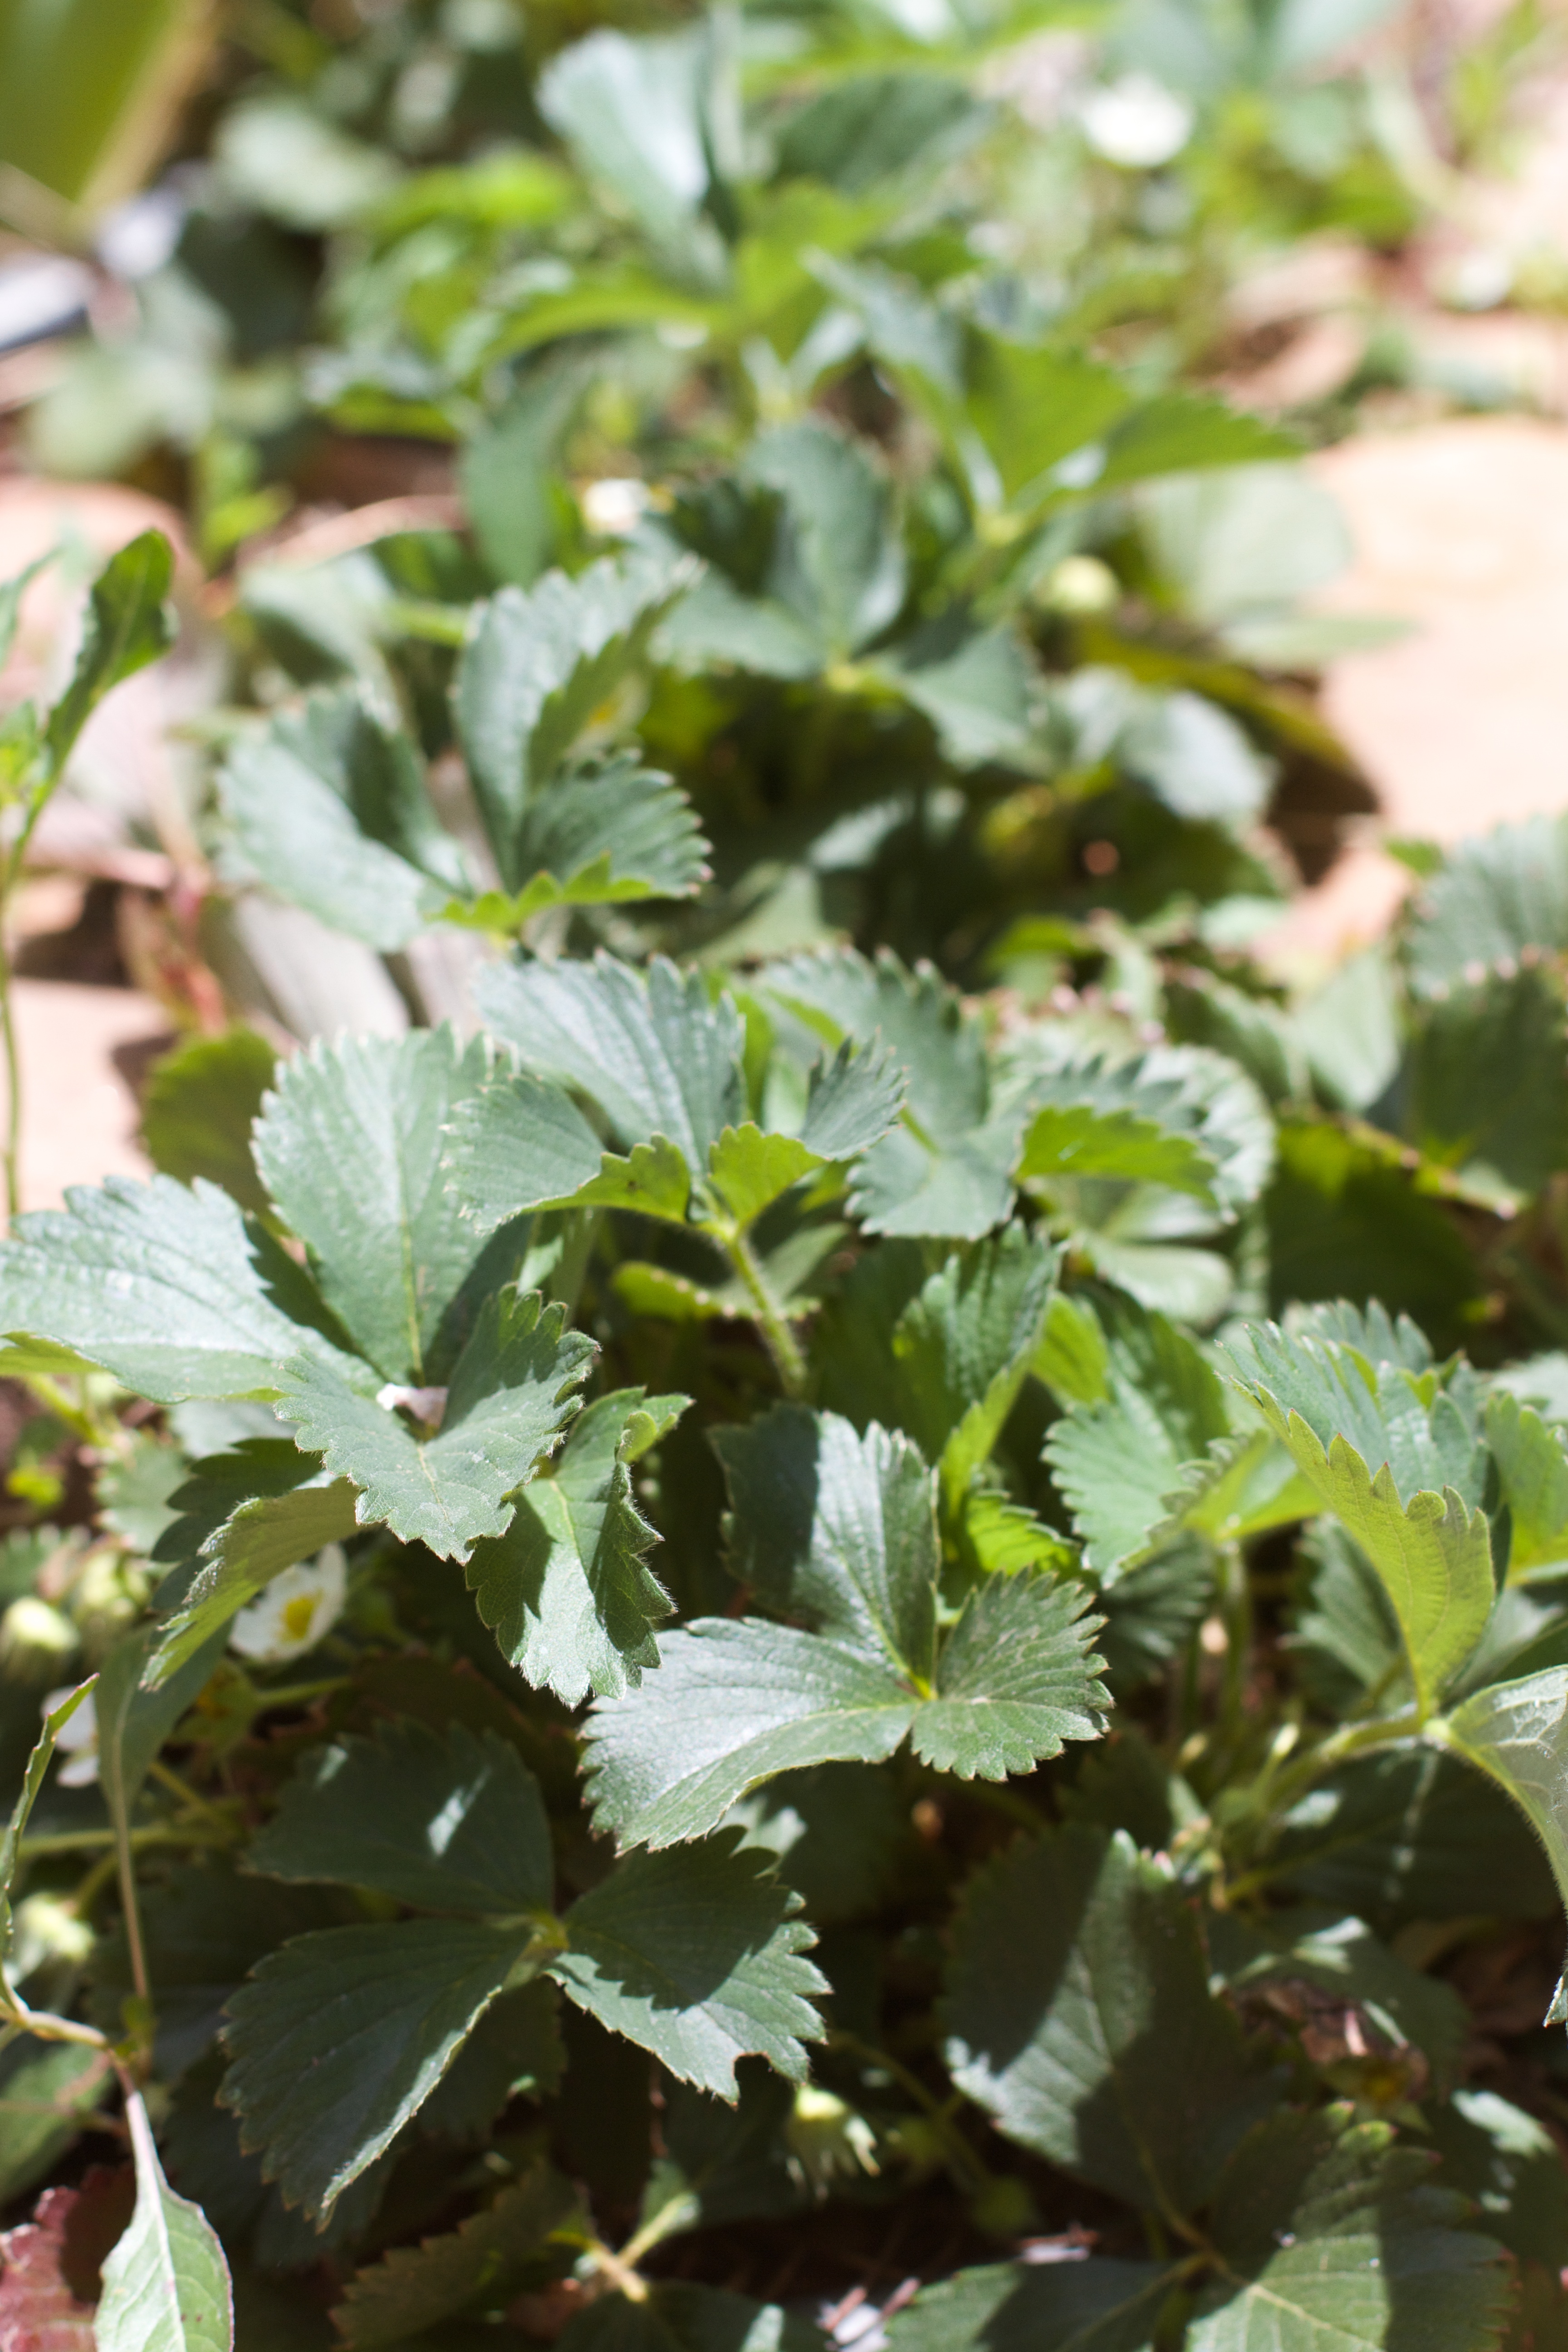
plant, leaf, flower, herb, produce, garden, flora, shrub, flowering plant, annual plant, land plant